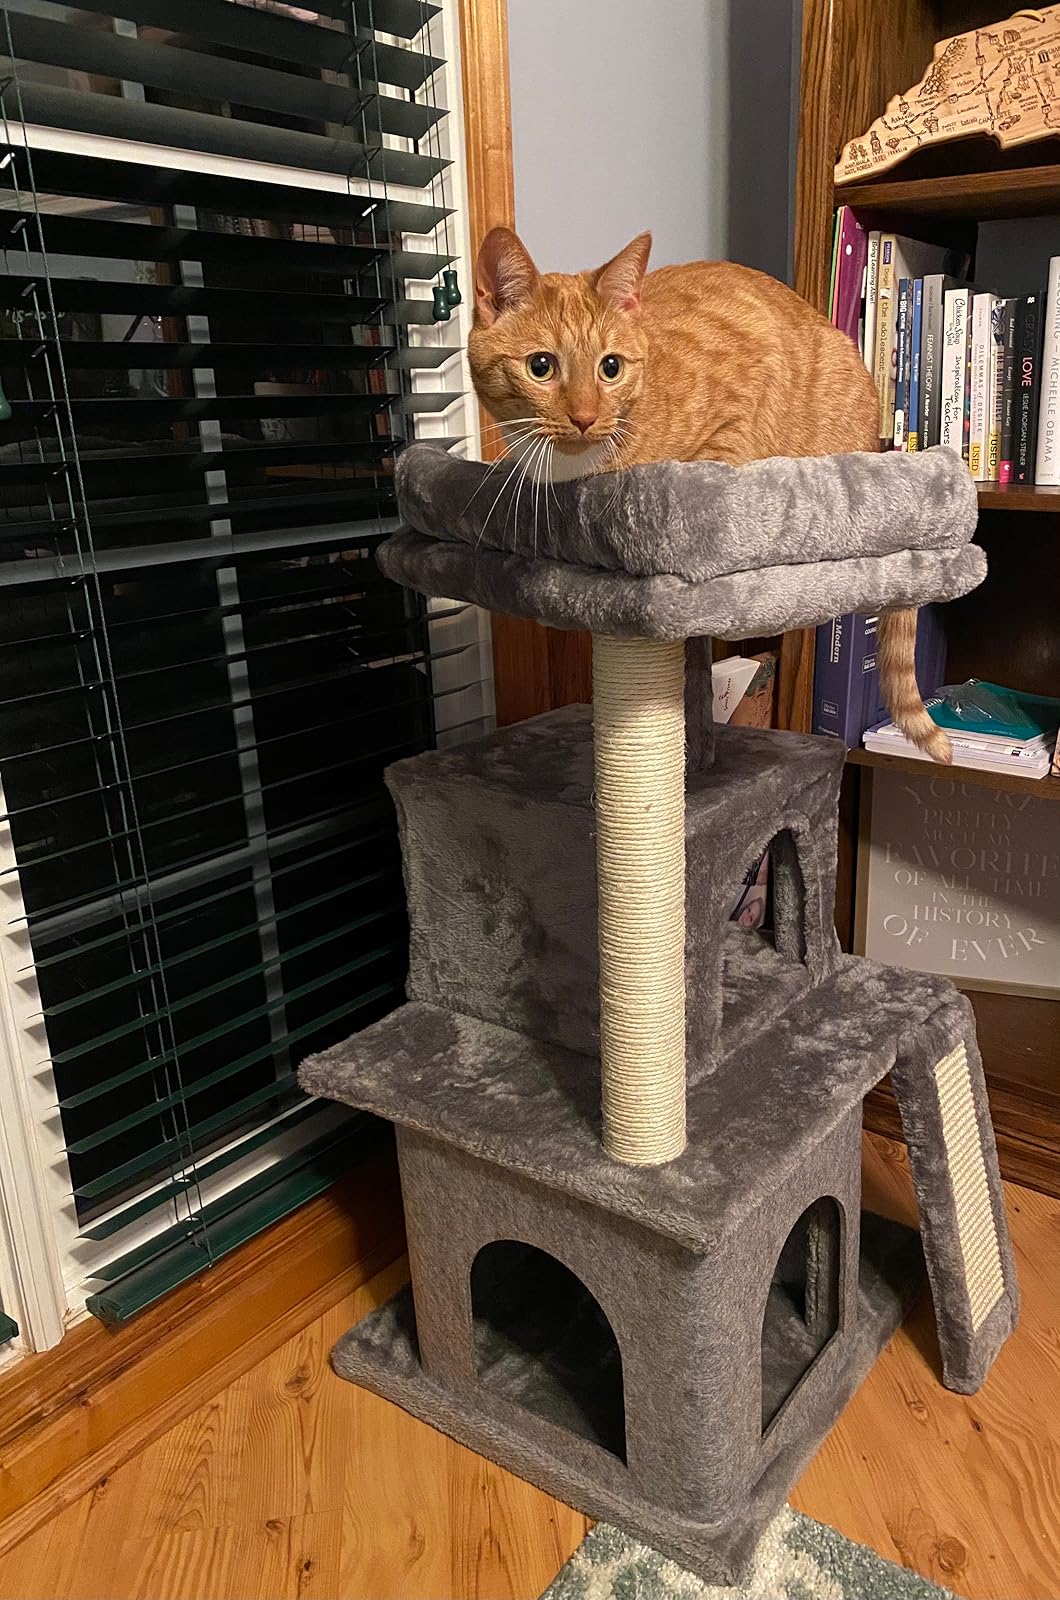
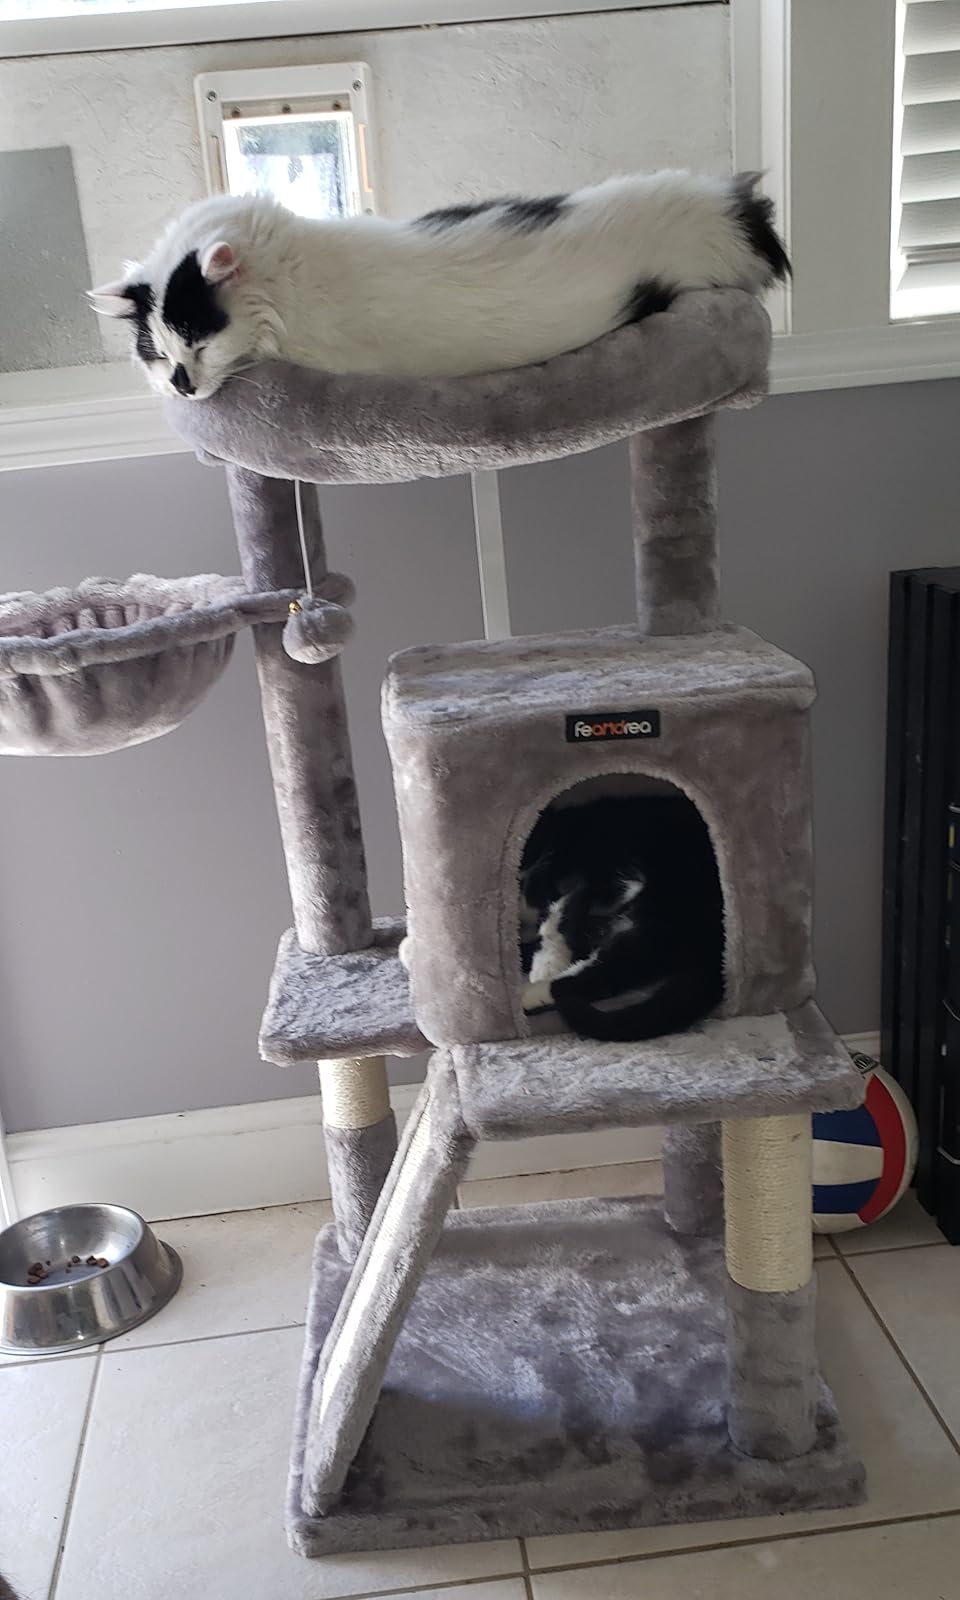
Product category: items_cat tree
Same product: no